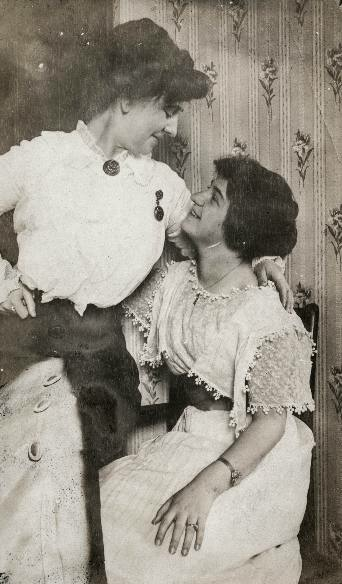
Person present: Yes